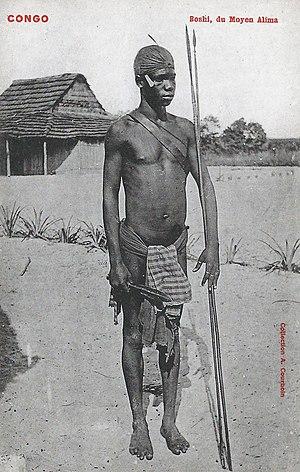
Boshi du moyen Alima. Collection A. Courboin Congo
L’Alima est un cours d'eau de République du Congo, affluent du Congo.
Les Mbochi sont une population de langue bantoue provenant de la région des grands lacs d'Afrique centrale établie après une migration de l'est vers le centre aux alentours des années 1850 en République du Congo, particulièrement dans les départements de la Cuvette, près d'Oyo, et des Plateaux, aux alentours d'Ollombo, ainsi que dans le quartier Talangaï de Brazzaville. D'autres communautés vivent à l'ouest de la République démocratique du Congo, ainsi qu'à l'est du Gabon.